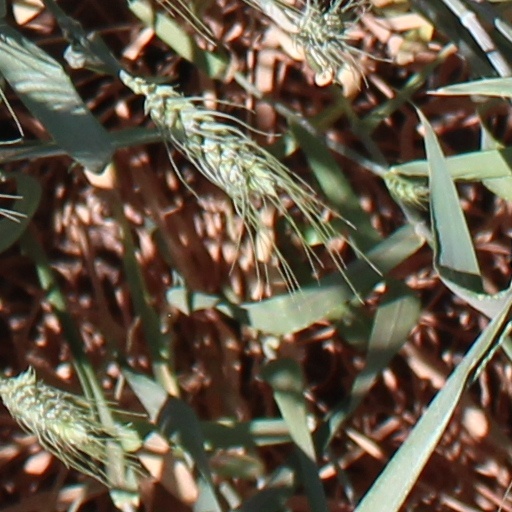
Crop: wheat